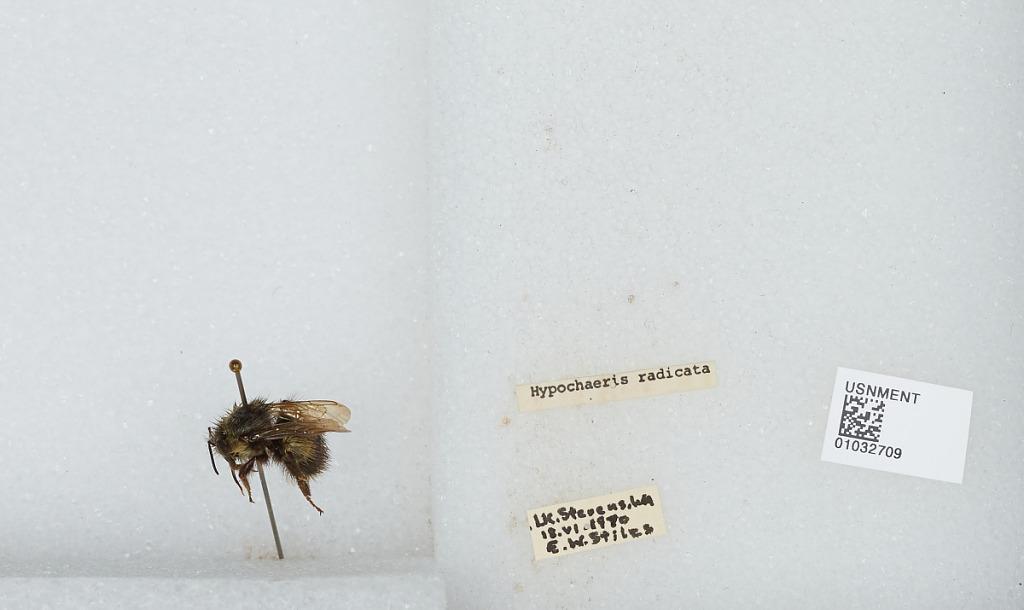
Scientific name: Bombus (Pyrobombus) sitkensis Nylander
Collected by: E. Stiles
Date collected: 1970-6-18
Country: United States
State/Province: Washington
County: Snohomish
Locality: Lake Stevens
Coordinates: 48.0197, -122.066